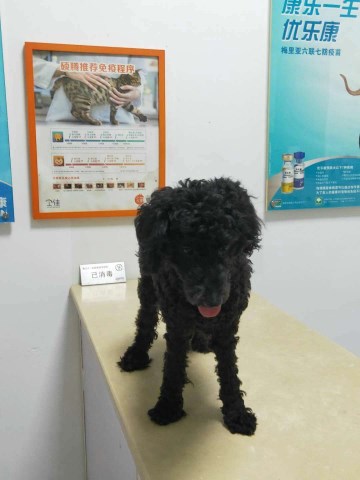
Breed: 7449-n000128-teddy